Waldino Aguirre

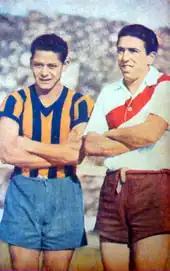
Aguirre with River Plate star Ángel Labruna (1946)

In 1942 he was top scorer of the Second Division with 32 goals in 27 games, helping the team return to Primera with Rosario Central winning the title. Aguirre shared duties with other notable players such as Rubén Bravo, Bernardo Vilariño, Ernesto Vidal, and Ángel De Cicco. This offensive line was prolific in goals, as the "Canallas" scored 118 goals in all 32 games they played. Aguirre made six goals against Nueva Chicago (12–1) and Sportivo Dock Sud (9–0) in the same game, and four versus Almagro (6–3).